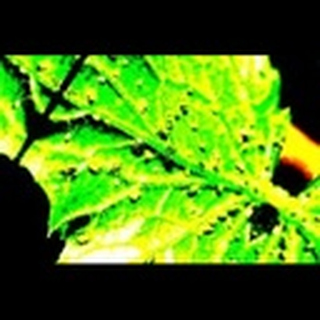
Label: cotton_aphids